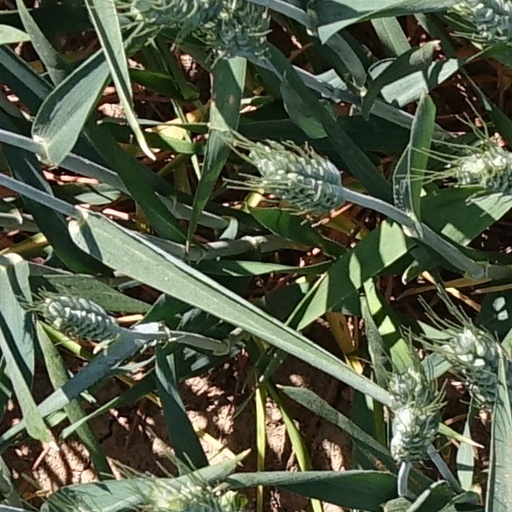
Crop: wheat